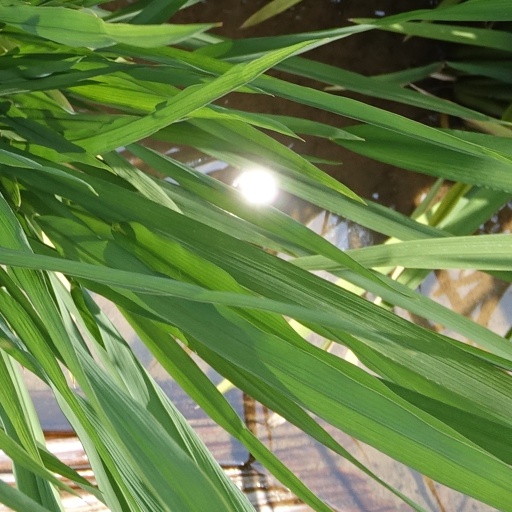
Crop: rice